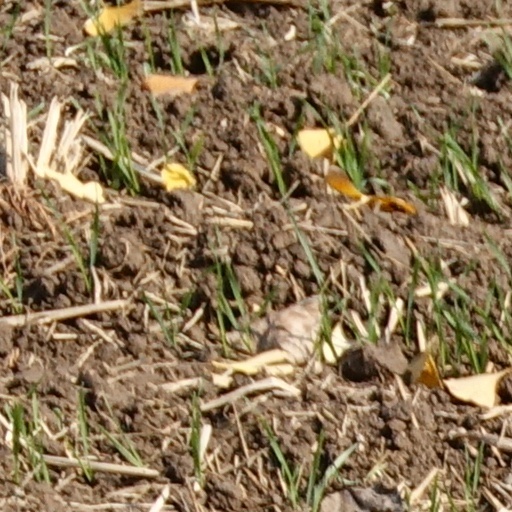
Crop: wheat